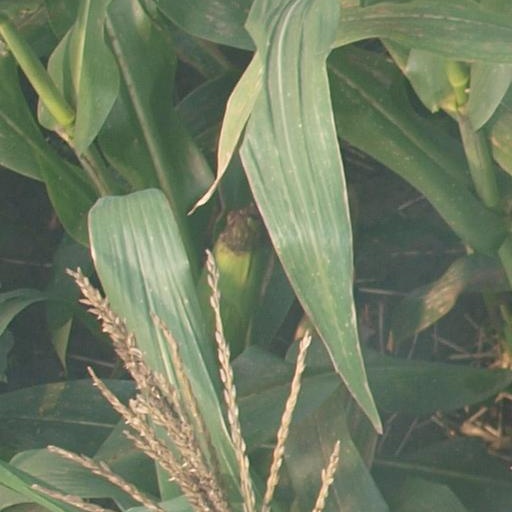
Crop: maize; corn